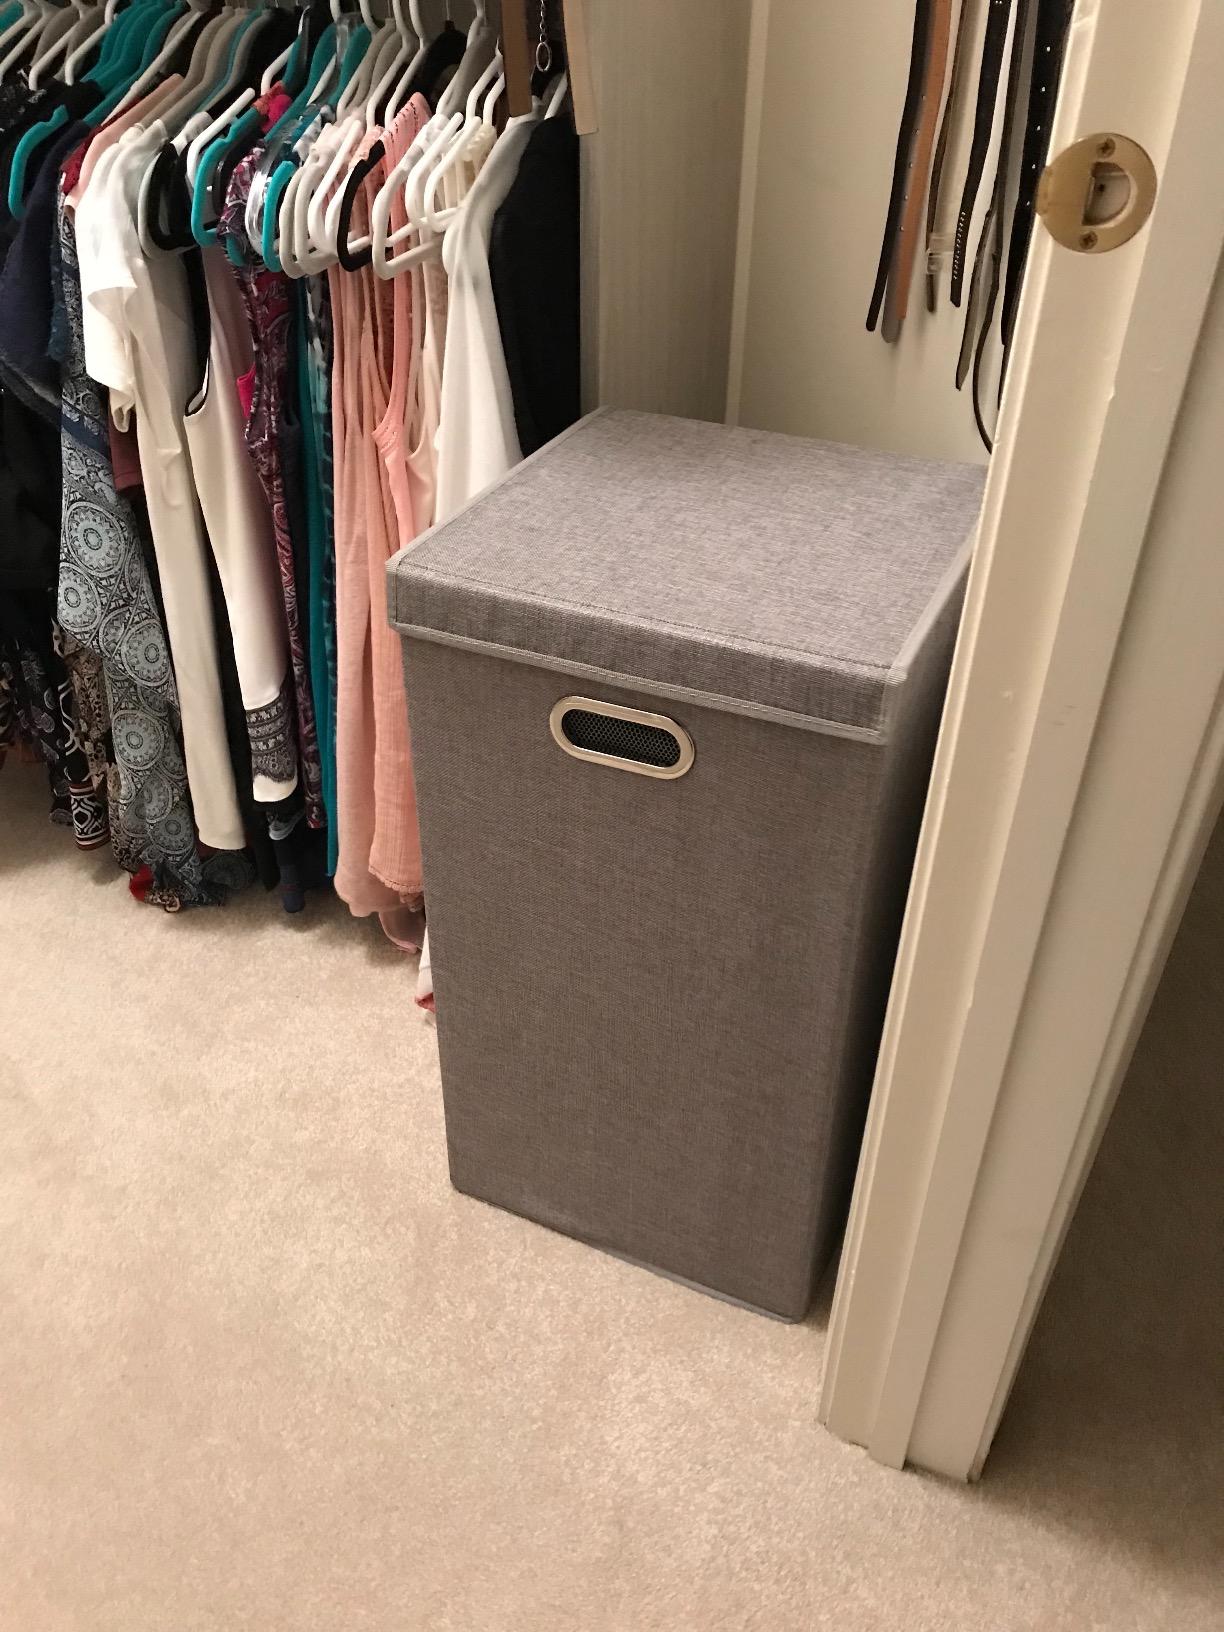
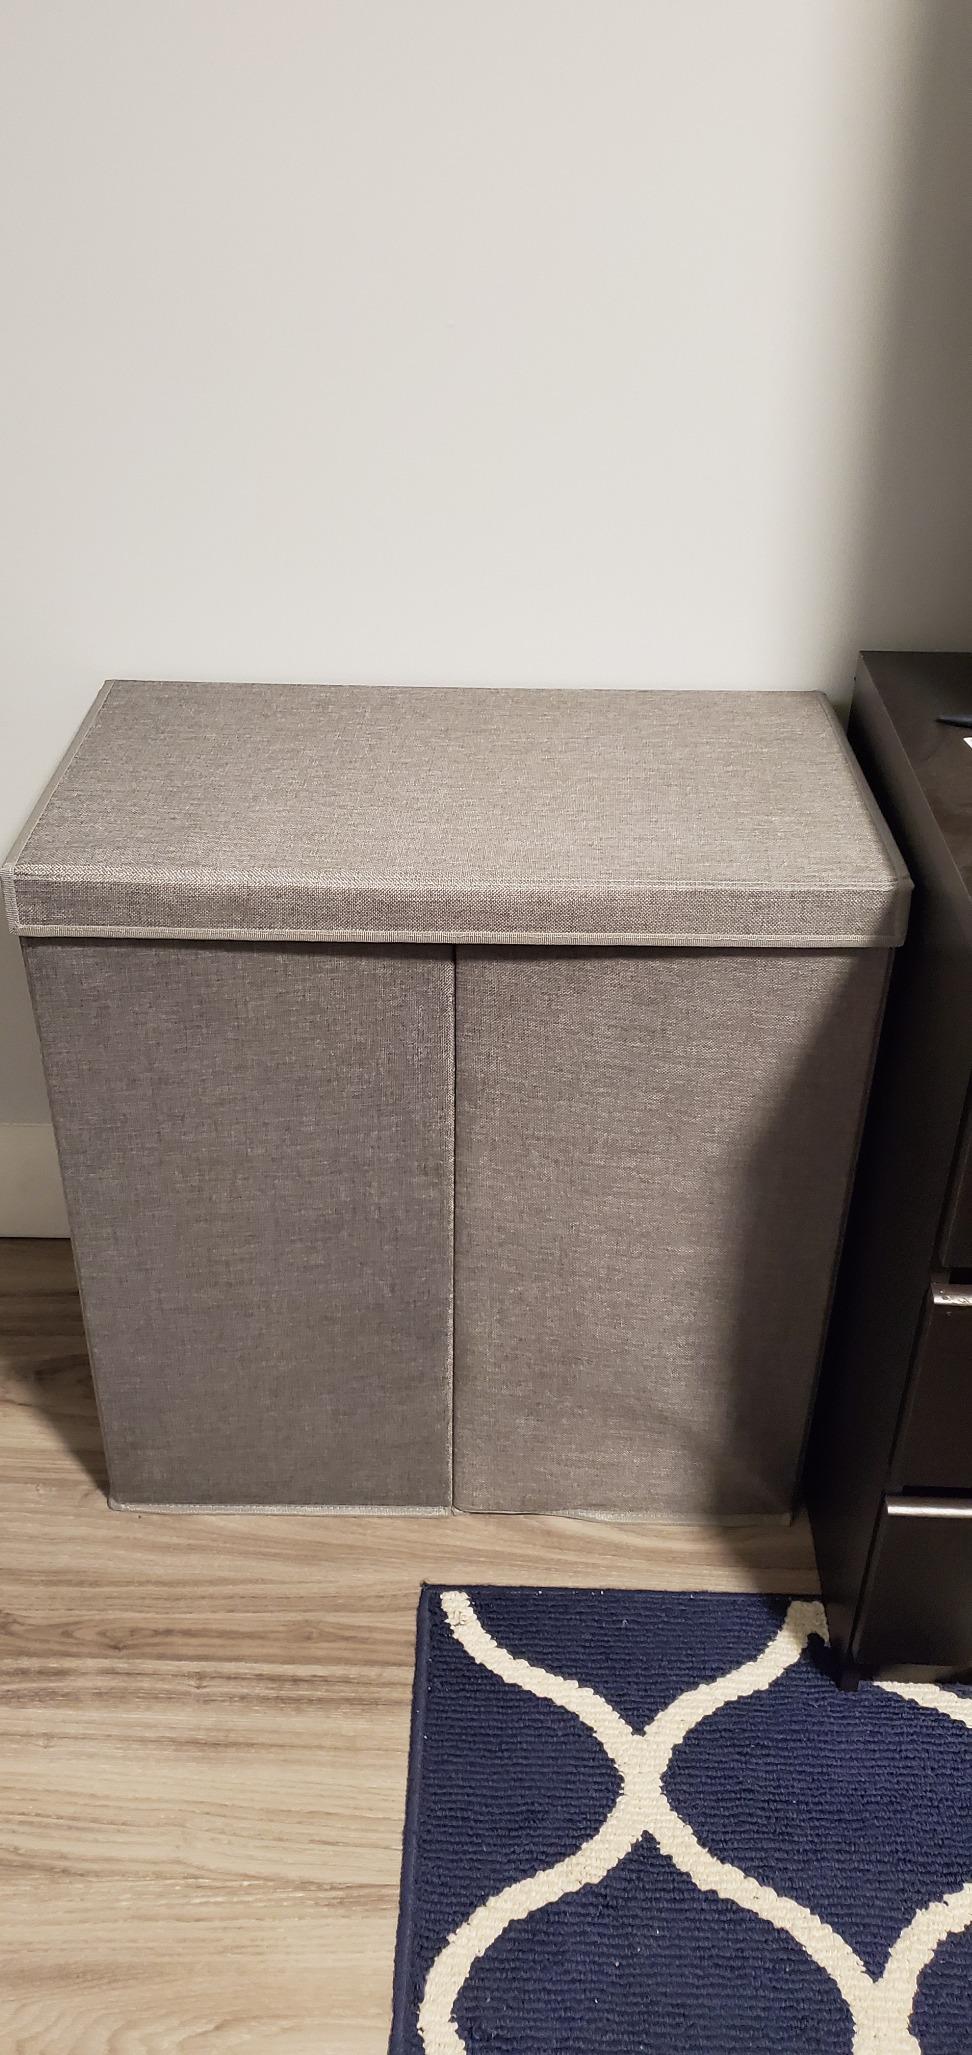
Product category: items_hamper
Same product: no